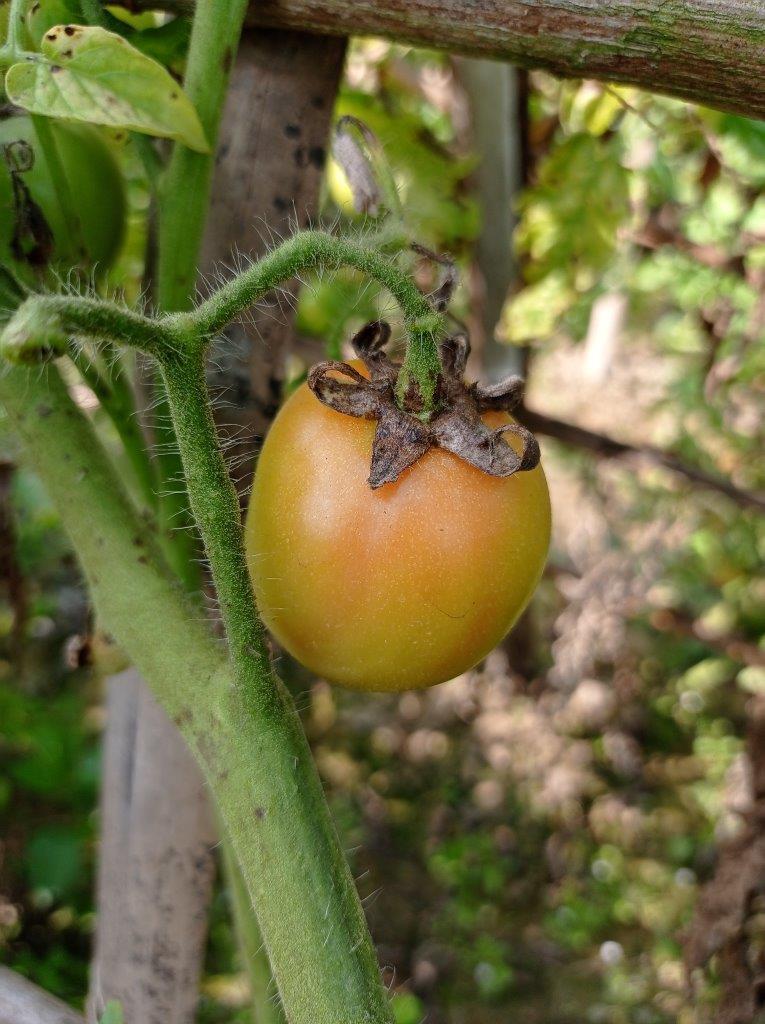
Maturity: Mature